Duisburg Hauptbahnhof

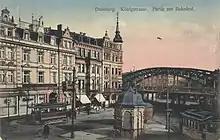
The northern area around Duisburg station at Königstraße, 1911.

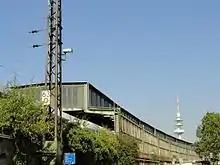
Historical sight of the east side

Duisburg station was opened in Duisburg on 9 February 1846 by the Cologne-Minden Railway Company ("Cöln-Mindener Eisenbahn-Gesellschaft", CME) along with the second section of its trunk line from Cologne-Deutz to Minden. On 15 May 1847 the line was extended to Hamm and Duisburg station became a through station on the line from Düsseldorf to Oberhausen.